Epic of Siri

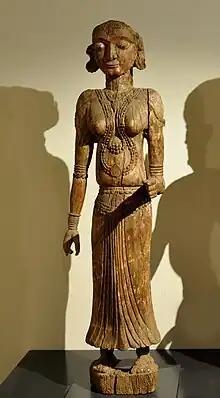
Abbaga Daraka at Rietberg Museum in Zurich, Switzerland

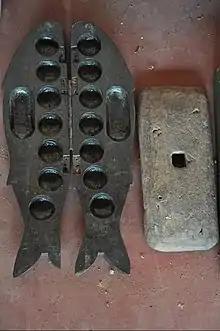
The board game of 'cenne' is mentioned in the epic of Siri

The Siri Sandhi also Siri Paddana (pronounced: Siri Paadhdhana) or Epic of Siri is an epic poem in the Tulu language. Consisting of 15,683 lines of poetry, it is the longest poem in Tulu. The epic is essentially a biography of a legendary Bunt princess Siri Alvedi and expands to describe the fate of her progeny – son Kumara, daughter Sonne and grand daughters Abbage and Darage. The epic declares Siri's divinity and also that of her progeny and she is worshipped as a Daiva (demi goddess) across Tulu Nadu region of South West India in temples known as Adi Alade. Siri is the patron deity of the Tulu people. Her worship and mass possession cult surrounding her transgresses caste and ethnic lines. The "Epic of Siri", though in Tulu, is well known in Kannada speaking populations in and around Tulu Nadu. It is recited in parts in a highly ritual style during the annual festival of "Siri Jatre" and mass possession festival called "Dayyol". Complete recitation of the epic takes close to about 25 hours. The "Epic of Siri" has been translated into English by Lauri Honko, a Finnish linguo-folklorist.